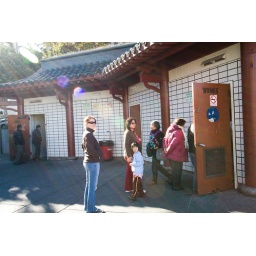
chinatown square : the only white girl waiting in line with all the crazy chinese ladies...